Mercury-arc valve

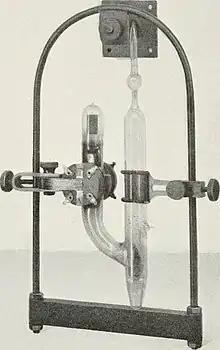
An experimental mercury arc amplifier for use on long-distance telephone circuits. It was never commercially used after the development of the audion tube.

One of the last major uses of mercury arc valves was in HVDC power transmission, where they were used in many projects until the early 1970s, including the HVDC Inter-Island link between the North and South Islands of New Zealand and the HVDC Kingsnorth link from Kingsnorth power station to London. However, starting about 1975, silicon devices have made mercury-arc rectifiers largely obsolete, even in HVDC applications. The largest ever mercury-arc rectifiers, built by English Electric, were rated at 150 kV, 1800 A and were used until 2004 at the Nelson River DC Transmission System high-voltage DC-power-transmission project. The valves for the Inter-Island and Kingsnorth projects used four anode columns in parallel, while those of the Nelson River project used six anode columns in parallel in order to obtain the necessary current rating. The Inter-Island link was the last HVDC transmission scheme in operation using mercury arc valves. It was formally decommissioned on 1 August 2012. The mercury arc valve converter stations of the New Zealand scheme were replaced by new thyristor converter stations. A similar mercury arc valve scheme, the HVDC Vancouver Island link was replaced by a three-phase AC link in 2014.